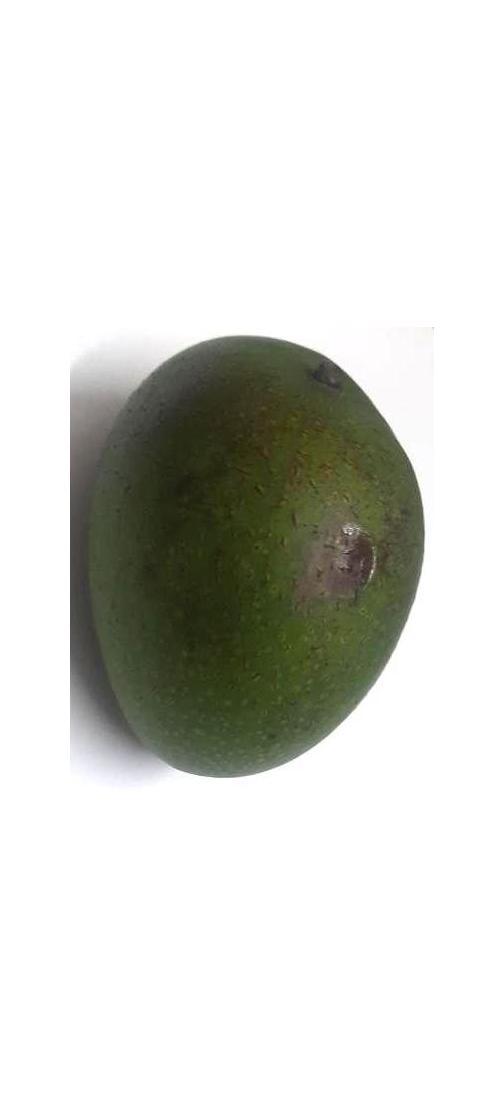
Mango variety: Ashshina Zhinuk